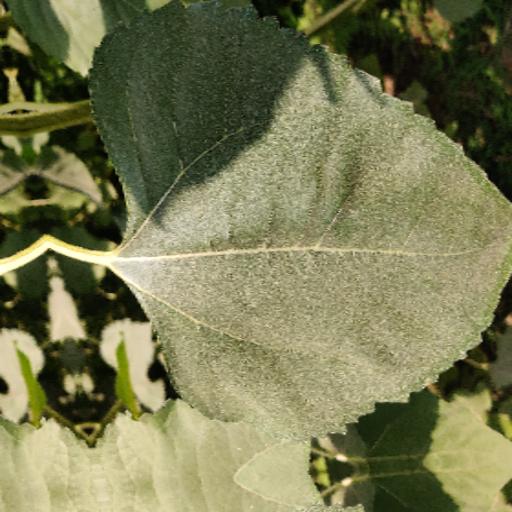
Label: Fresh_leaf